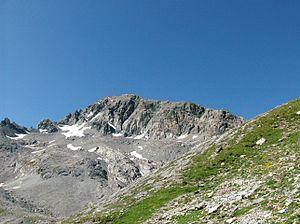
Larche est une ancienne commune française frontalière de l'Italie, située dans le département des Alpes-de-Haute-Provence en région Provence-Alpes-Côte d'Azur, devenue, le 1ᵉʳ janvier 2016, une commune déléguée de la commune nouvelle de Val-d'Oronaye.